Mount Druitt railway station

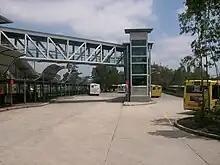
Interchange bus bay

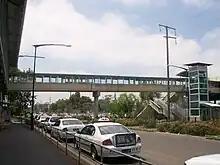
Footbridge connecting station and interchange over road

Mount Druitt station is served by one NightRide route: